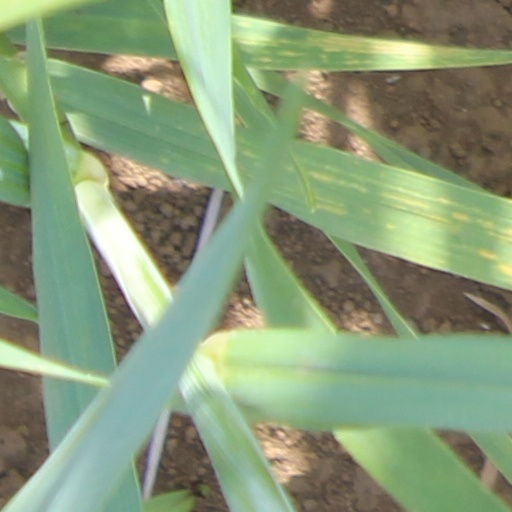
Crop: wheat